Gerard Krefft

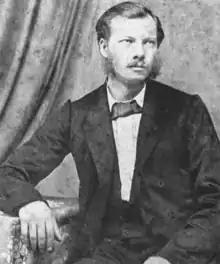
Krefft (c.1857)

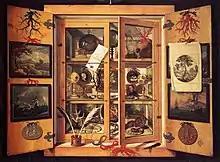
"Cabinet of Curiosities", Domenico Remps (1689s)

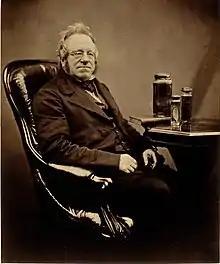
John Edward Gray (c.1860)

Having met the mining engineer William Blandowski when he (Krefft) was making copies of Gould's illustrations of native animals in "The Mammals of Australia" in the Public Library of Victoria, the talented artist and draughtsman was hired, by Blandowski, "on the basis of Krefft's ability to produce detailed drawings of natural history specimens", to help sketch and collect specimens for the National Museum of Victoria on William Blandowski's expeditions into the relatively poorly-known and semi-arid country around the confluence of the Murray River and Darling River in 1856–1857. Krefft acted as Blandowski's amanuensis ("taking dictation from Blandowski by candlelight after dinner"), was responsible for the preparation of specimens, recording of all the biological material, caring for the horses and bullocks, and "much of the day-to-day work around the camp, including cooking" (Menkhorst, 2009, p. 65).